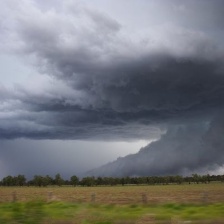
Cloud type: Cumulonimbus